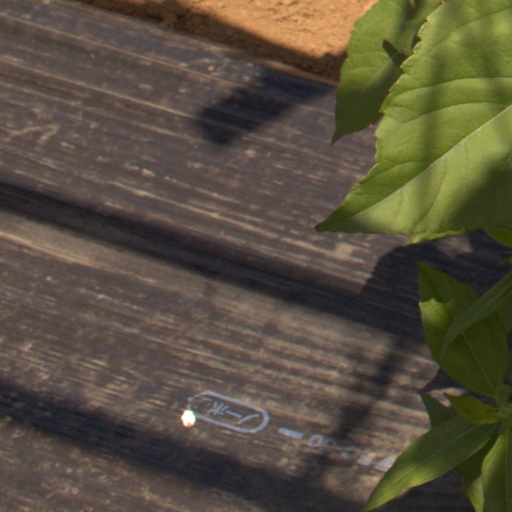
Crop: Jerusalem artichoke